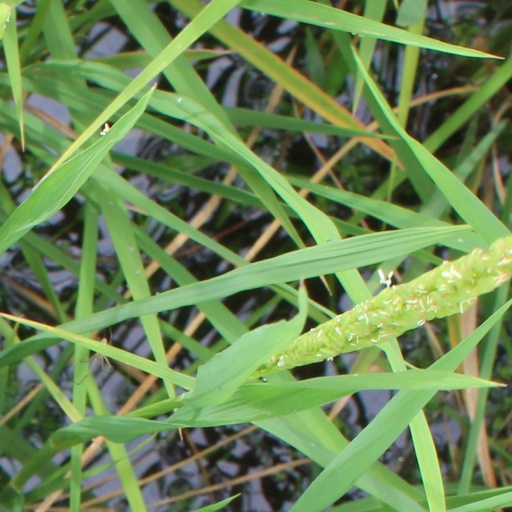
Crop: rice